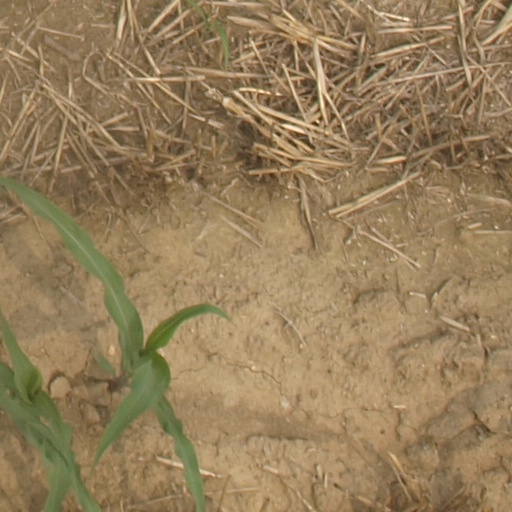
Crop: maize; corn